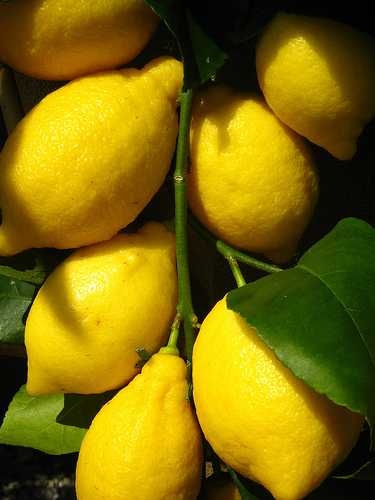
Label: Lemon